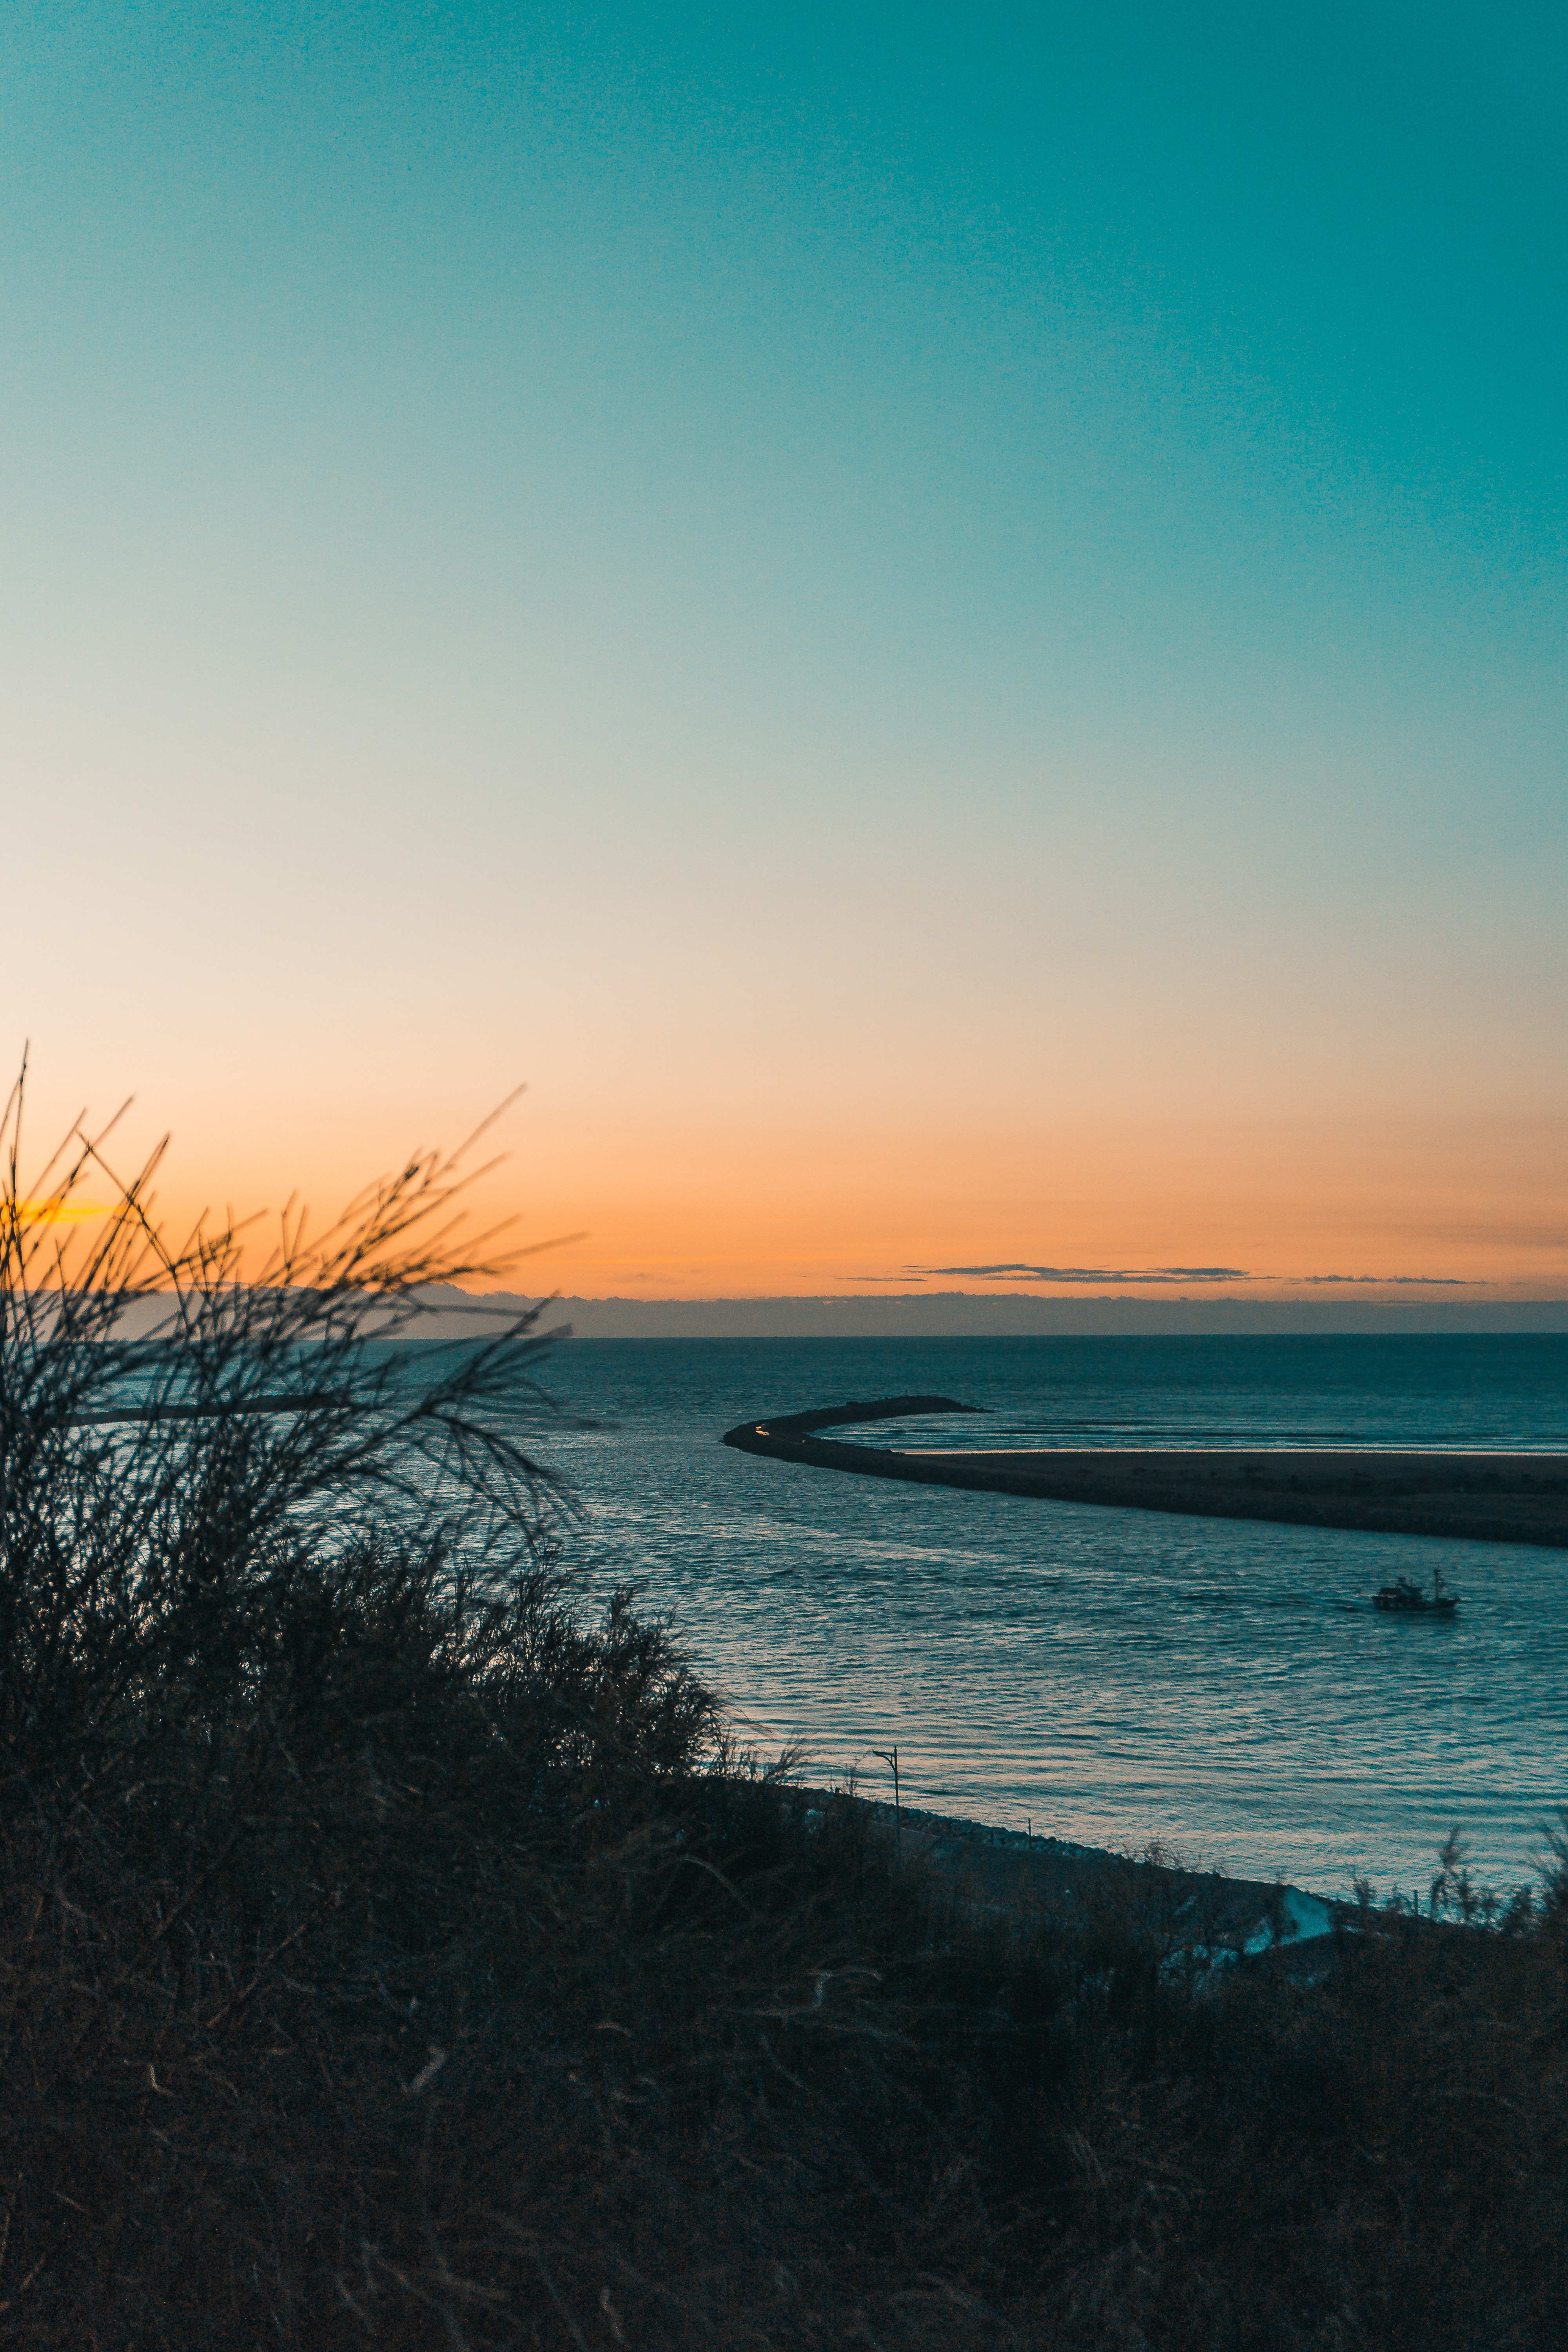
sky, body of water, horizon, sea, ocean, water, shore, blue, cloud, coast, beach, sunset, natural landscape, wave, evening, sunrise, morning, dusk, calm, sound, summer, vacation, wind wave, afterglow, tree, coastal and oceanic landforms, dawn, sunlight, landscape, photography, tropics, bay, sand, sun, meteorological phenomenon, headland, tourism